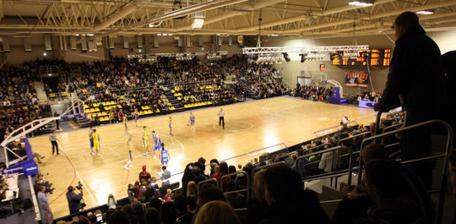
Building: Utena Arena
Country: Lithuania
Year built: 2009
Sports venue in Utena, Lithuania Utena Arena Address K. Donelaičio g. 30 Location Utena , Lithuania Coordinates 55°30′15″N 25°35′29″E / 55.50425°N 25.59143°E / 55.50425; 25.59143 Capacity 2,500 ( basketball ) 3,000 ( concert ) Construction Broke ground October 30 2007 Opened April 30 2009 Construction cost 35 million LTL Tenants BC Juventus ( LKL , BBL ) Utena Arena is a sport arena in Utena , Lithuania . The construction started on 30 October 2007 and was completed on 30 April 2009. It cost 35 million LTL . Utena Arena is a home arena of BC Juventus basketball team which plays its home matches of the Lithuanian Basketball League and Baltic Basketball League . External links Interior of the Utena Arena during a basketball game of BC Juventus Interior of the Utena Arena during a basketball game External links Official website This article about a Lithuanian sports venue is a stub . You can help Wikipedia by expanding it . v t e